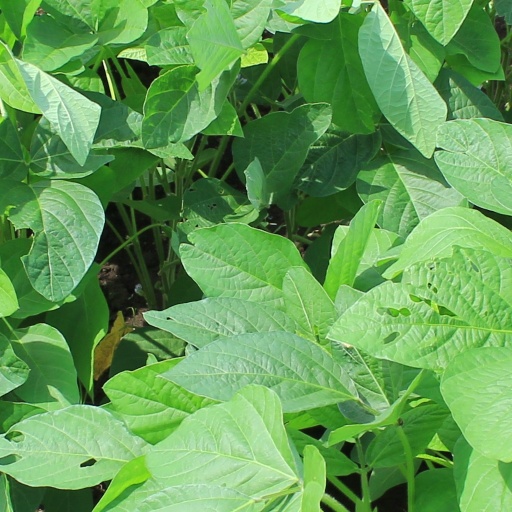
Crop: soybean